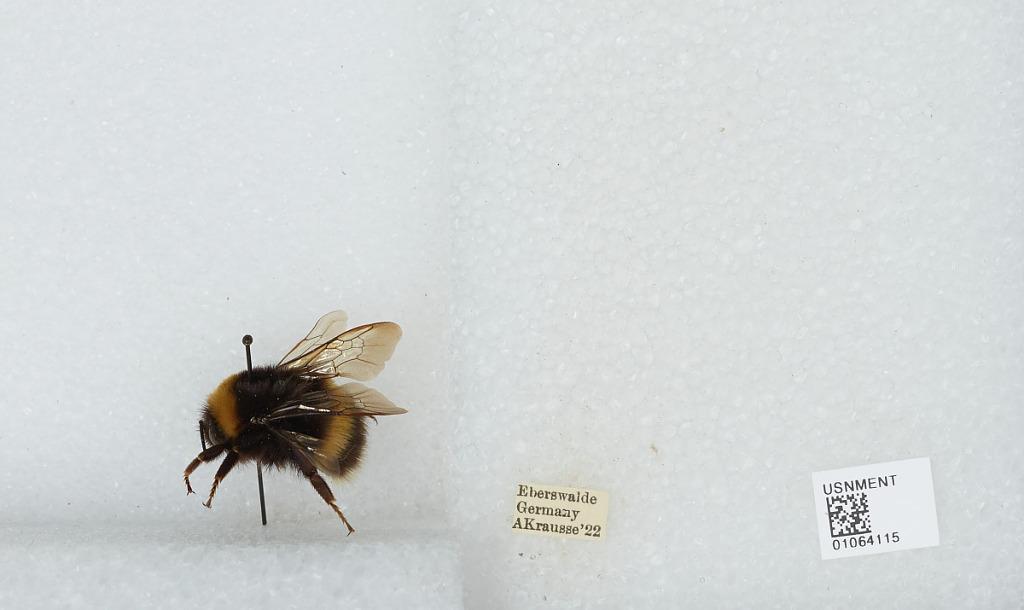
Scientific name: Bombus sp.
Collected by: A. Krausse
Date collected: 1922--
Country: Germany
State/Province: Brandenburg
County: Barnim
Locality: Eberswalde
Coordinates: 52.8356, 13.8182